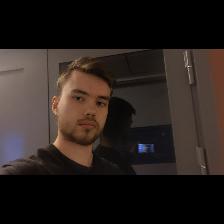
Label: Human